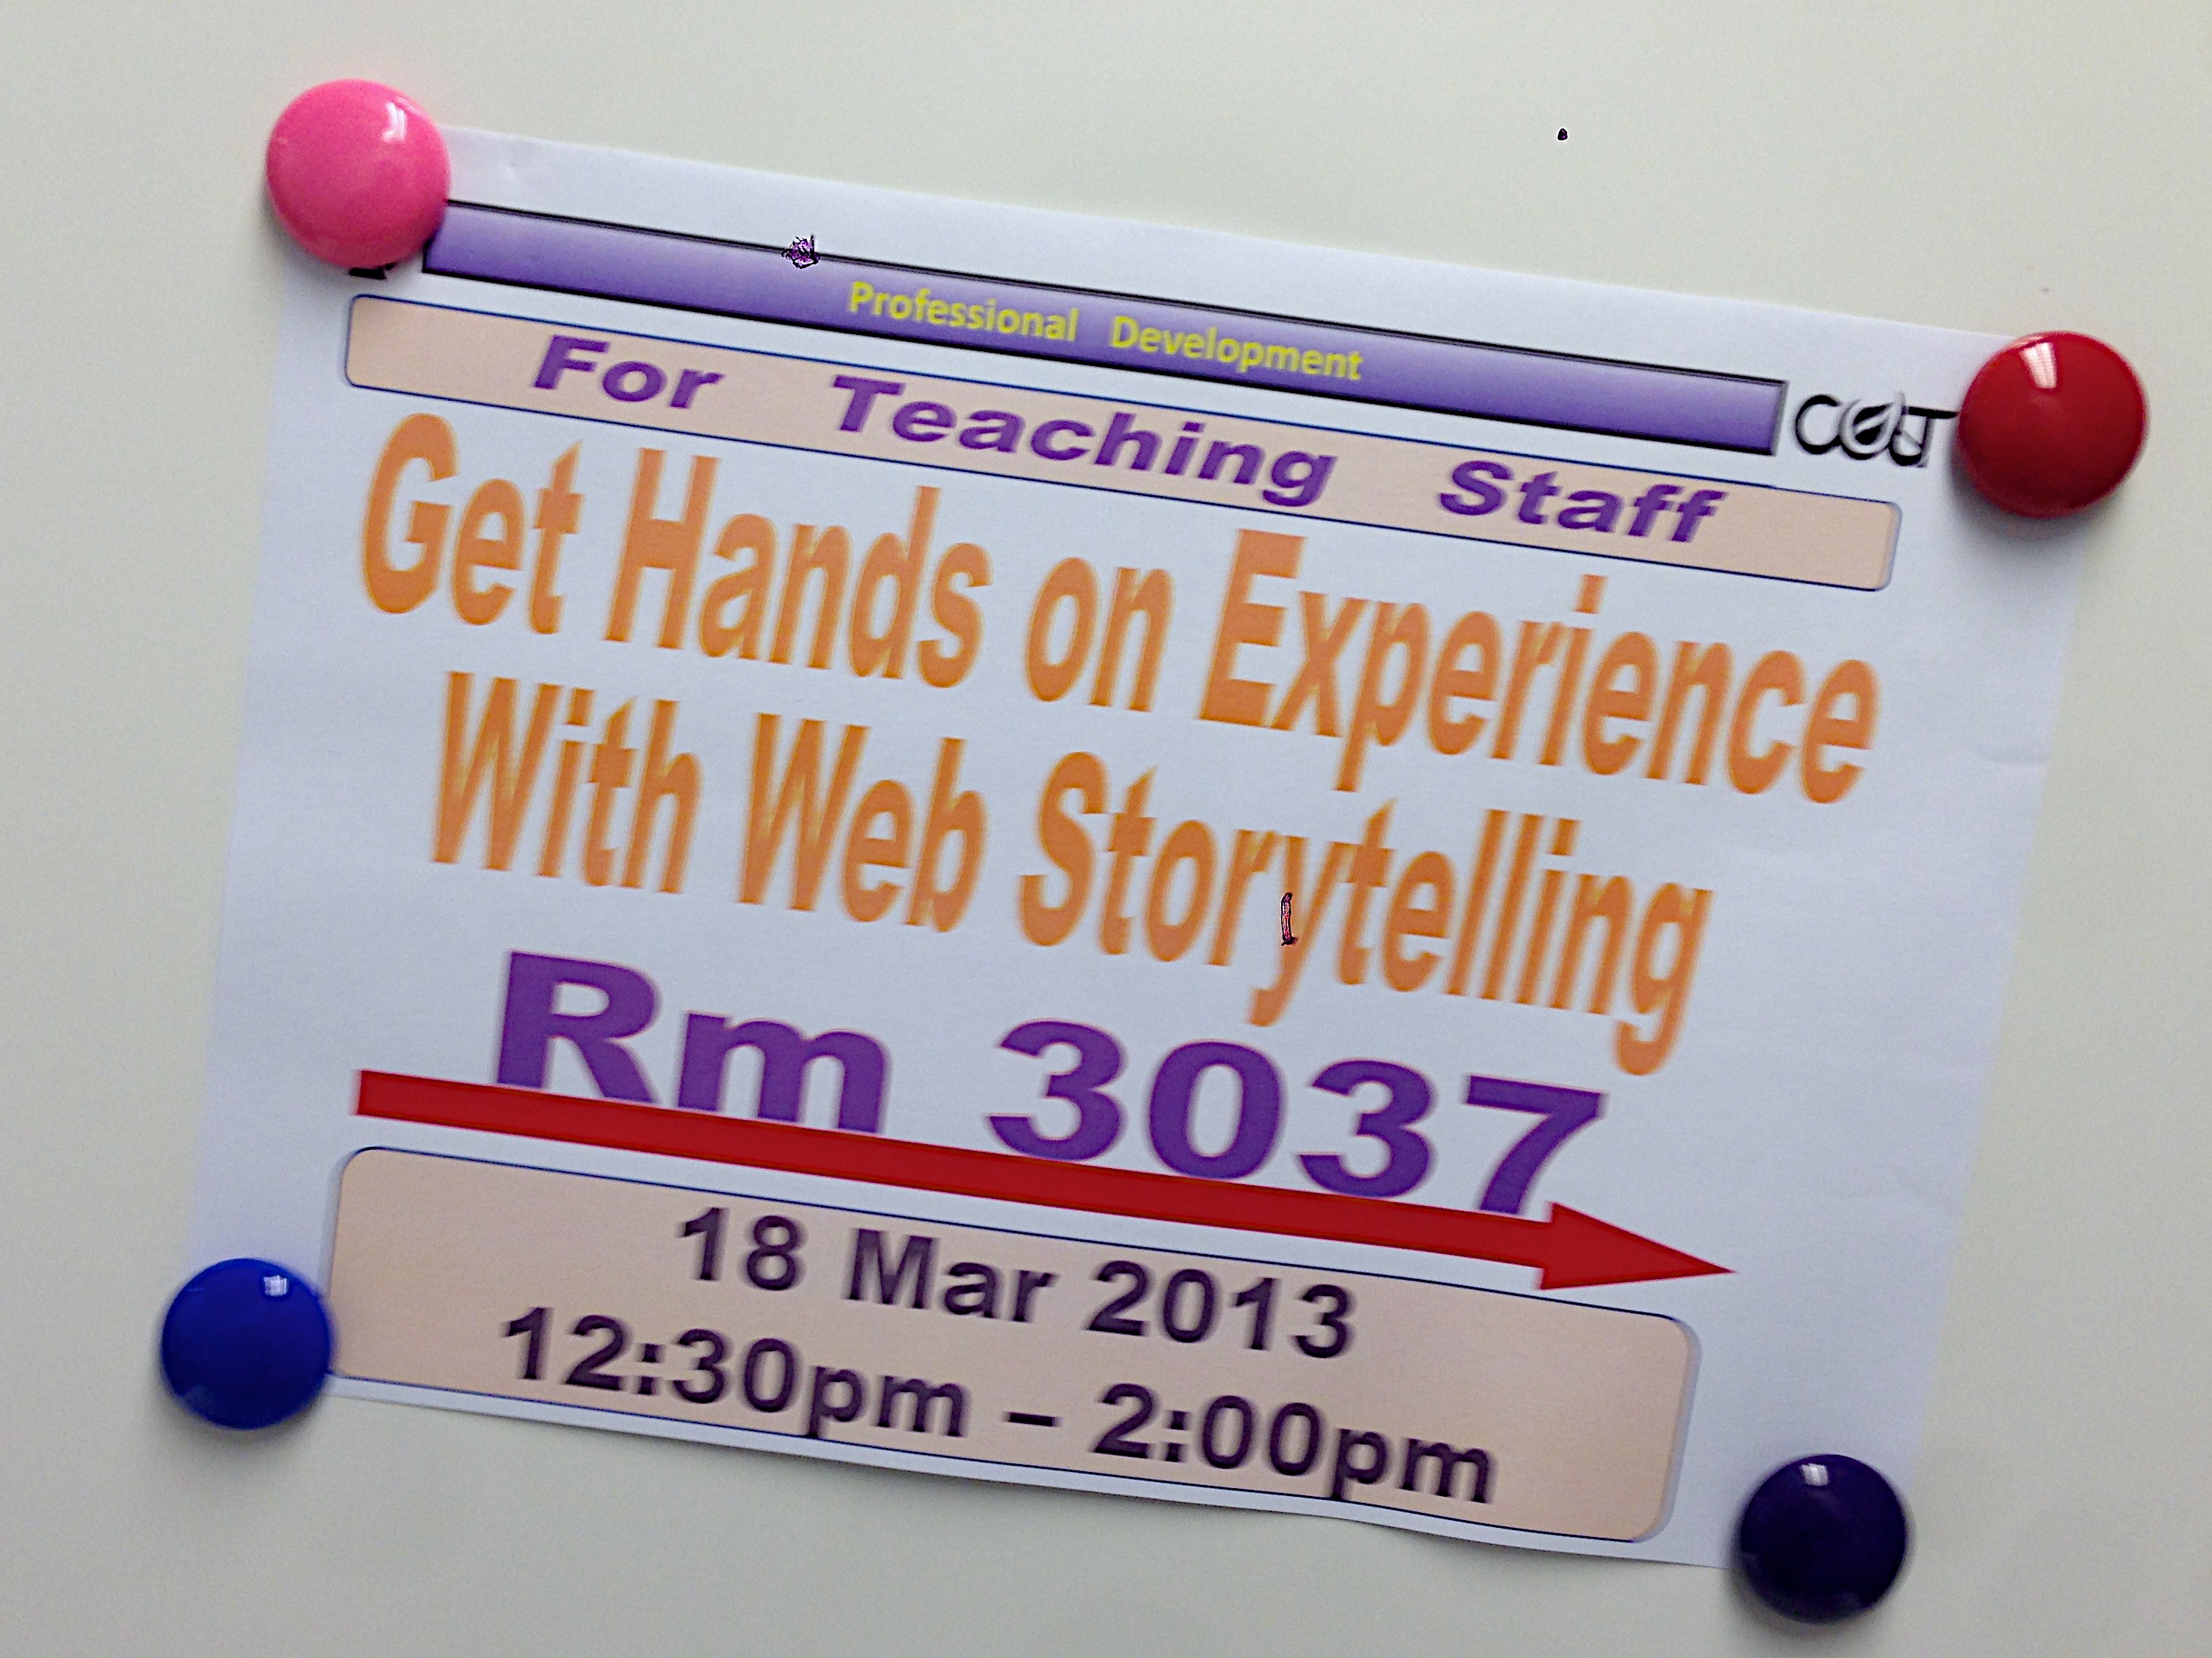
writing, advertising, banner, brand, text